Severino Compagnoni

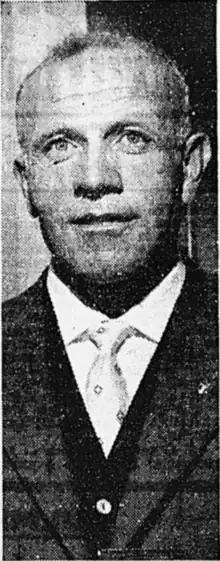
Severino Compagnoni

Severino Compagnoni (4 February 1914 – 1 September 2006) was an Italian cross-country skier who competed from the 1930s to the 1950s. Compagnoni was the brother of the skiers Aristide and Ottavio Compagnoni.